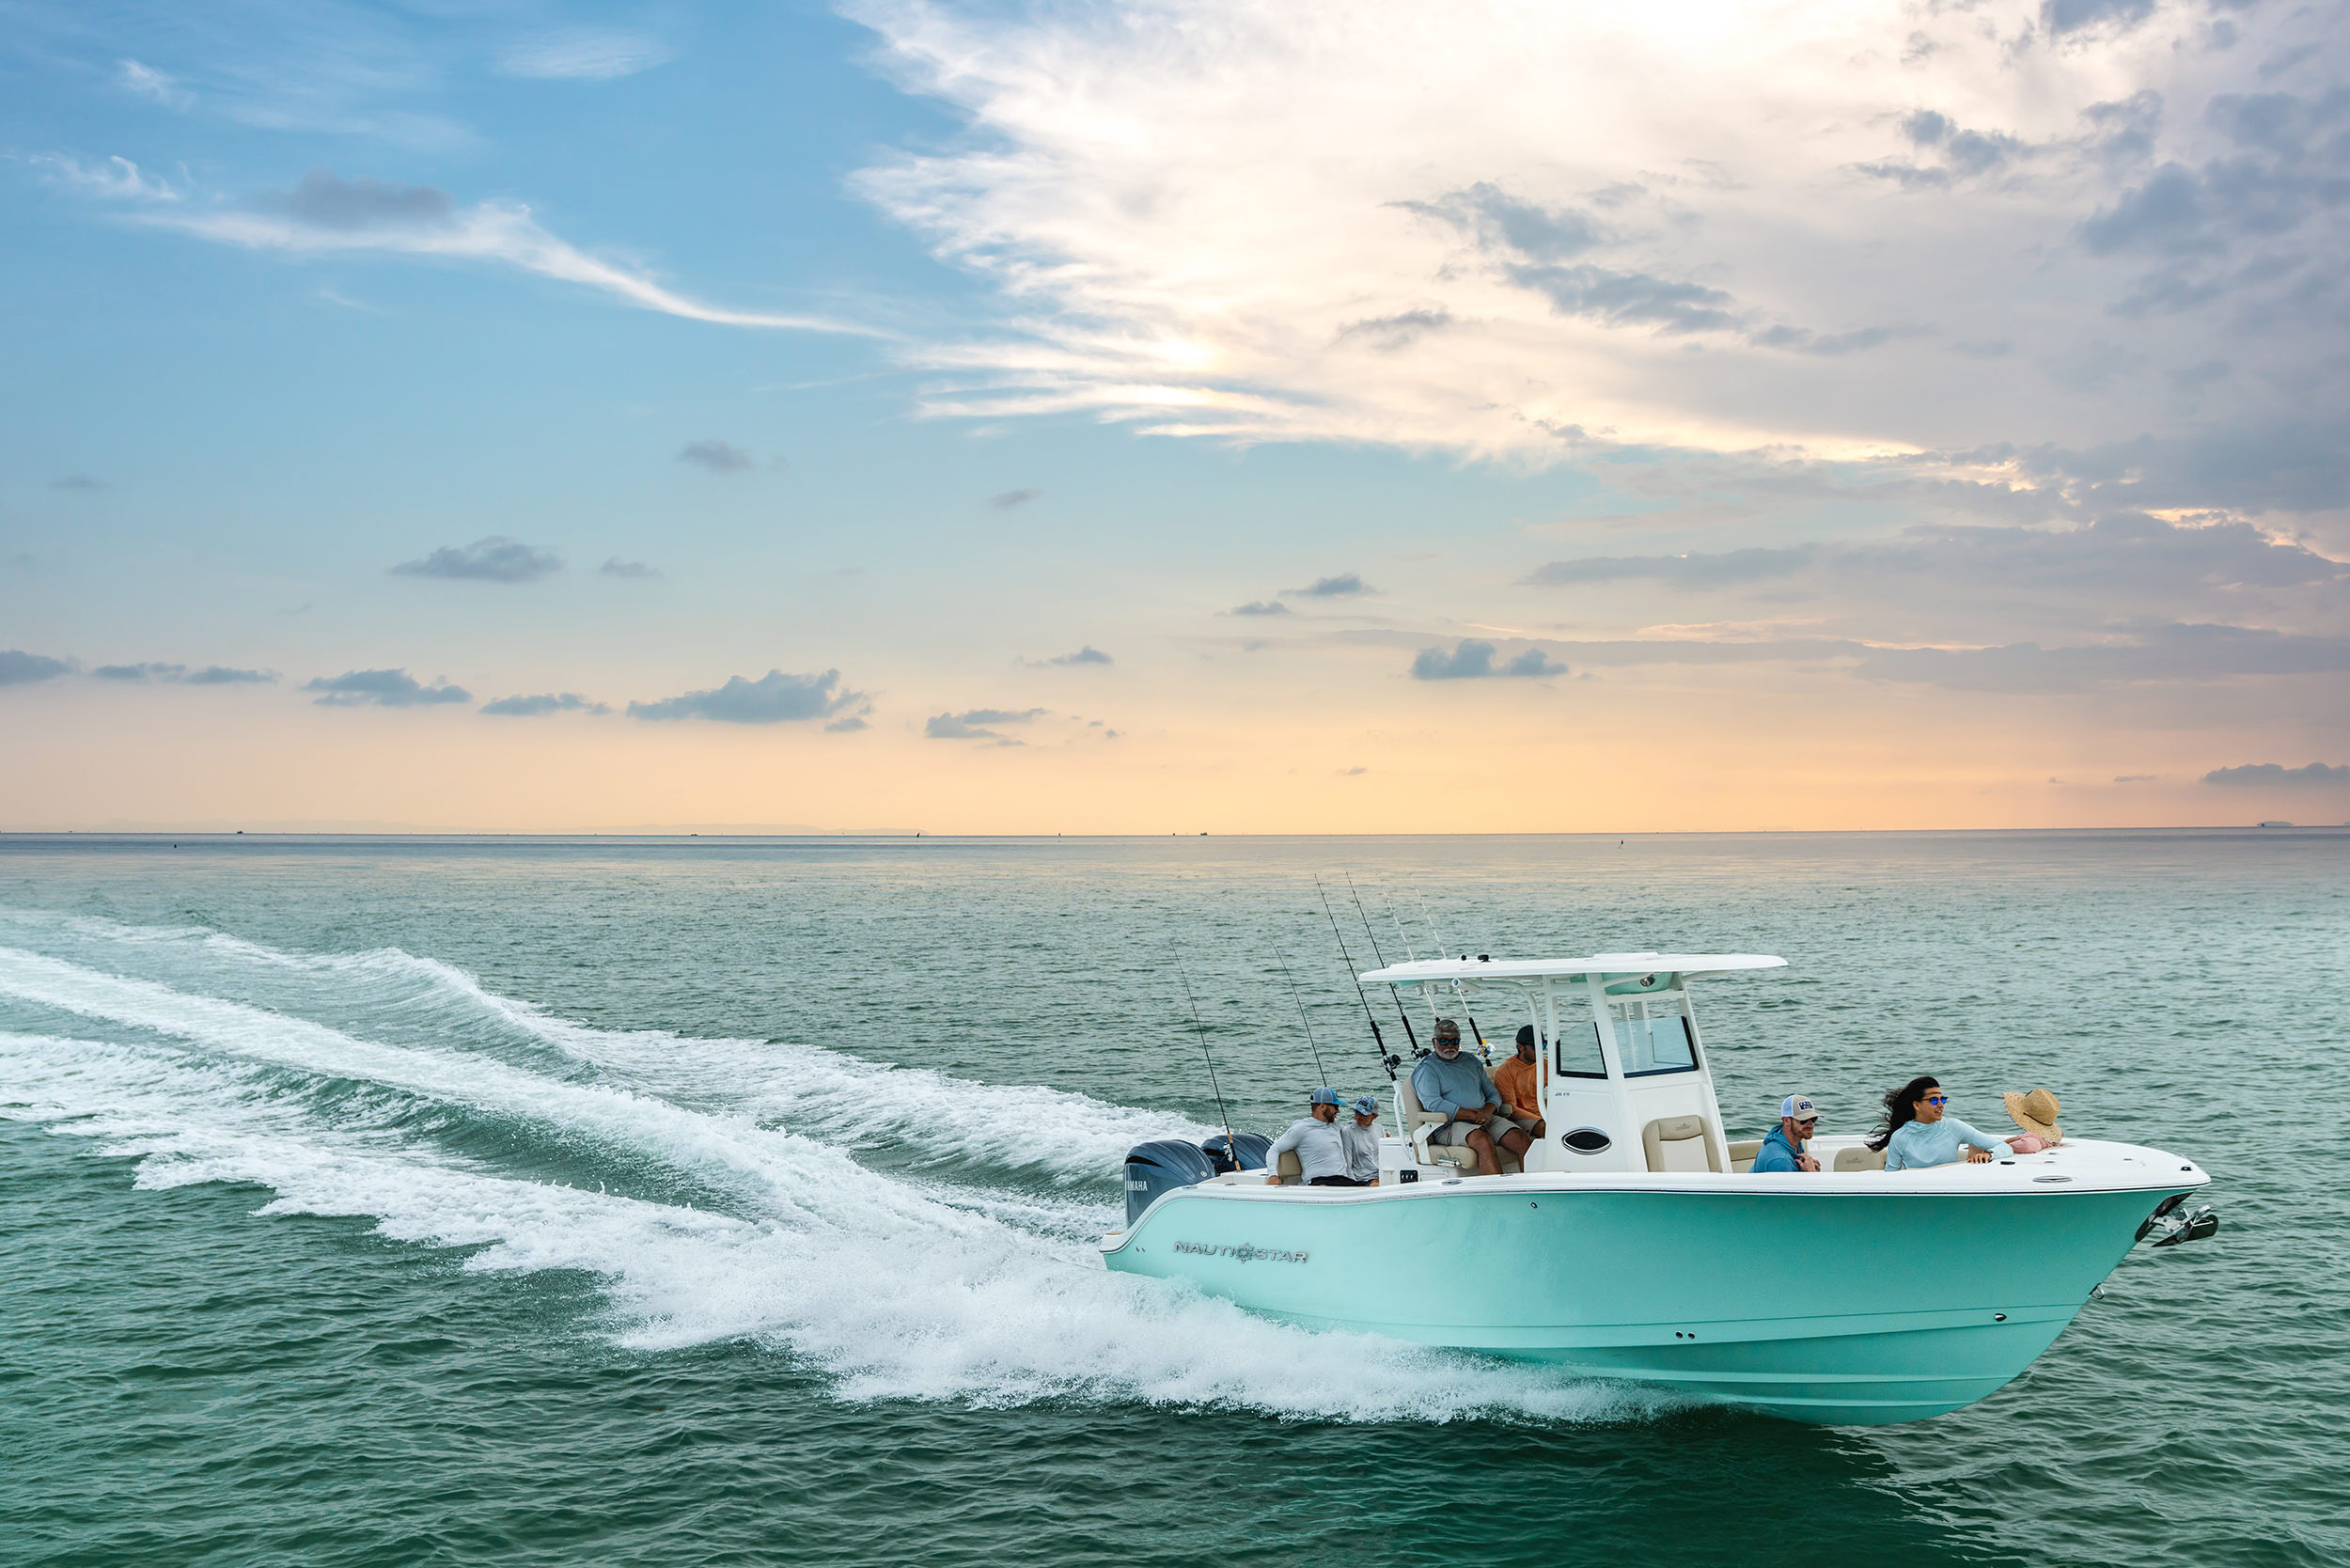
Vehicle type: Ships